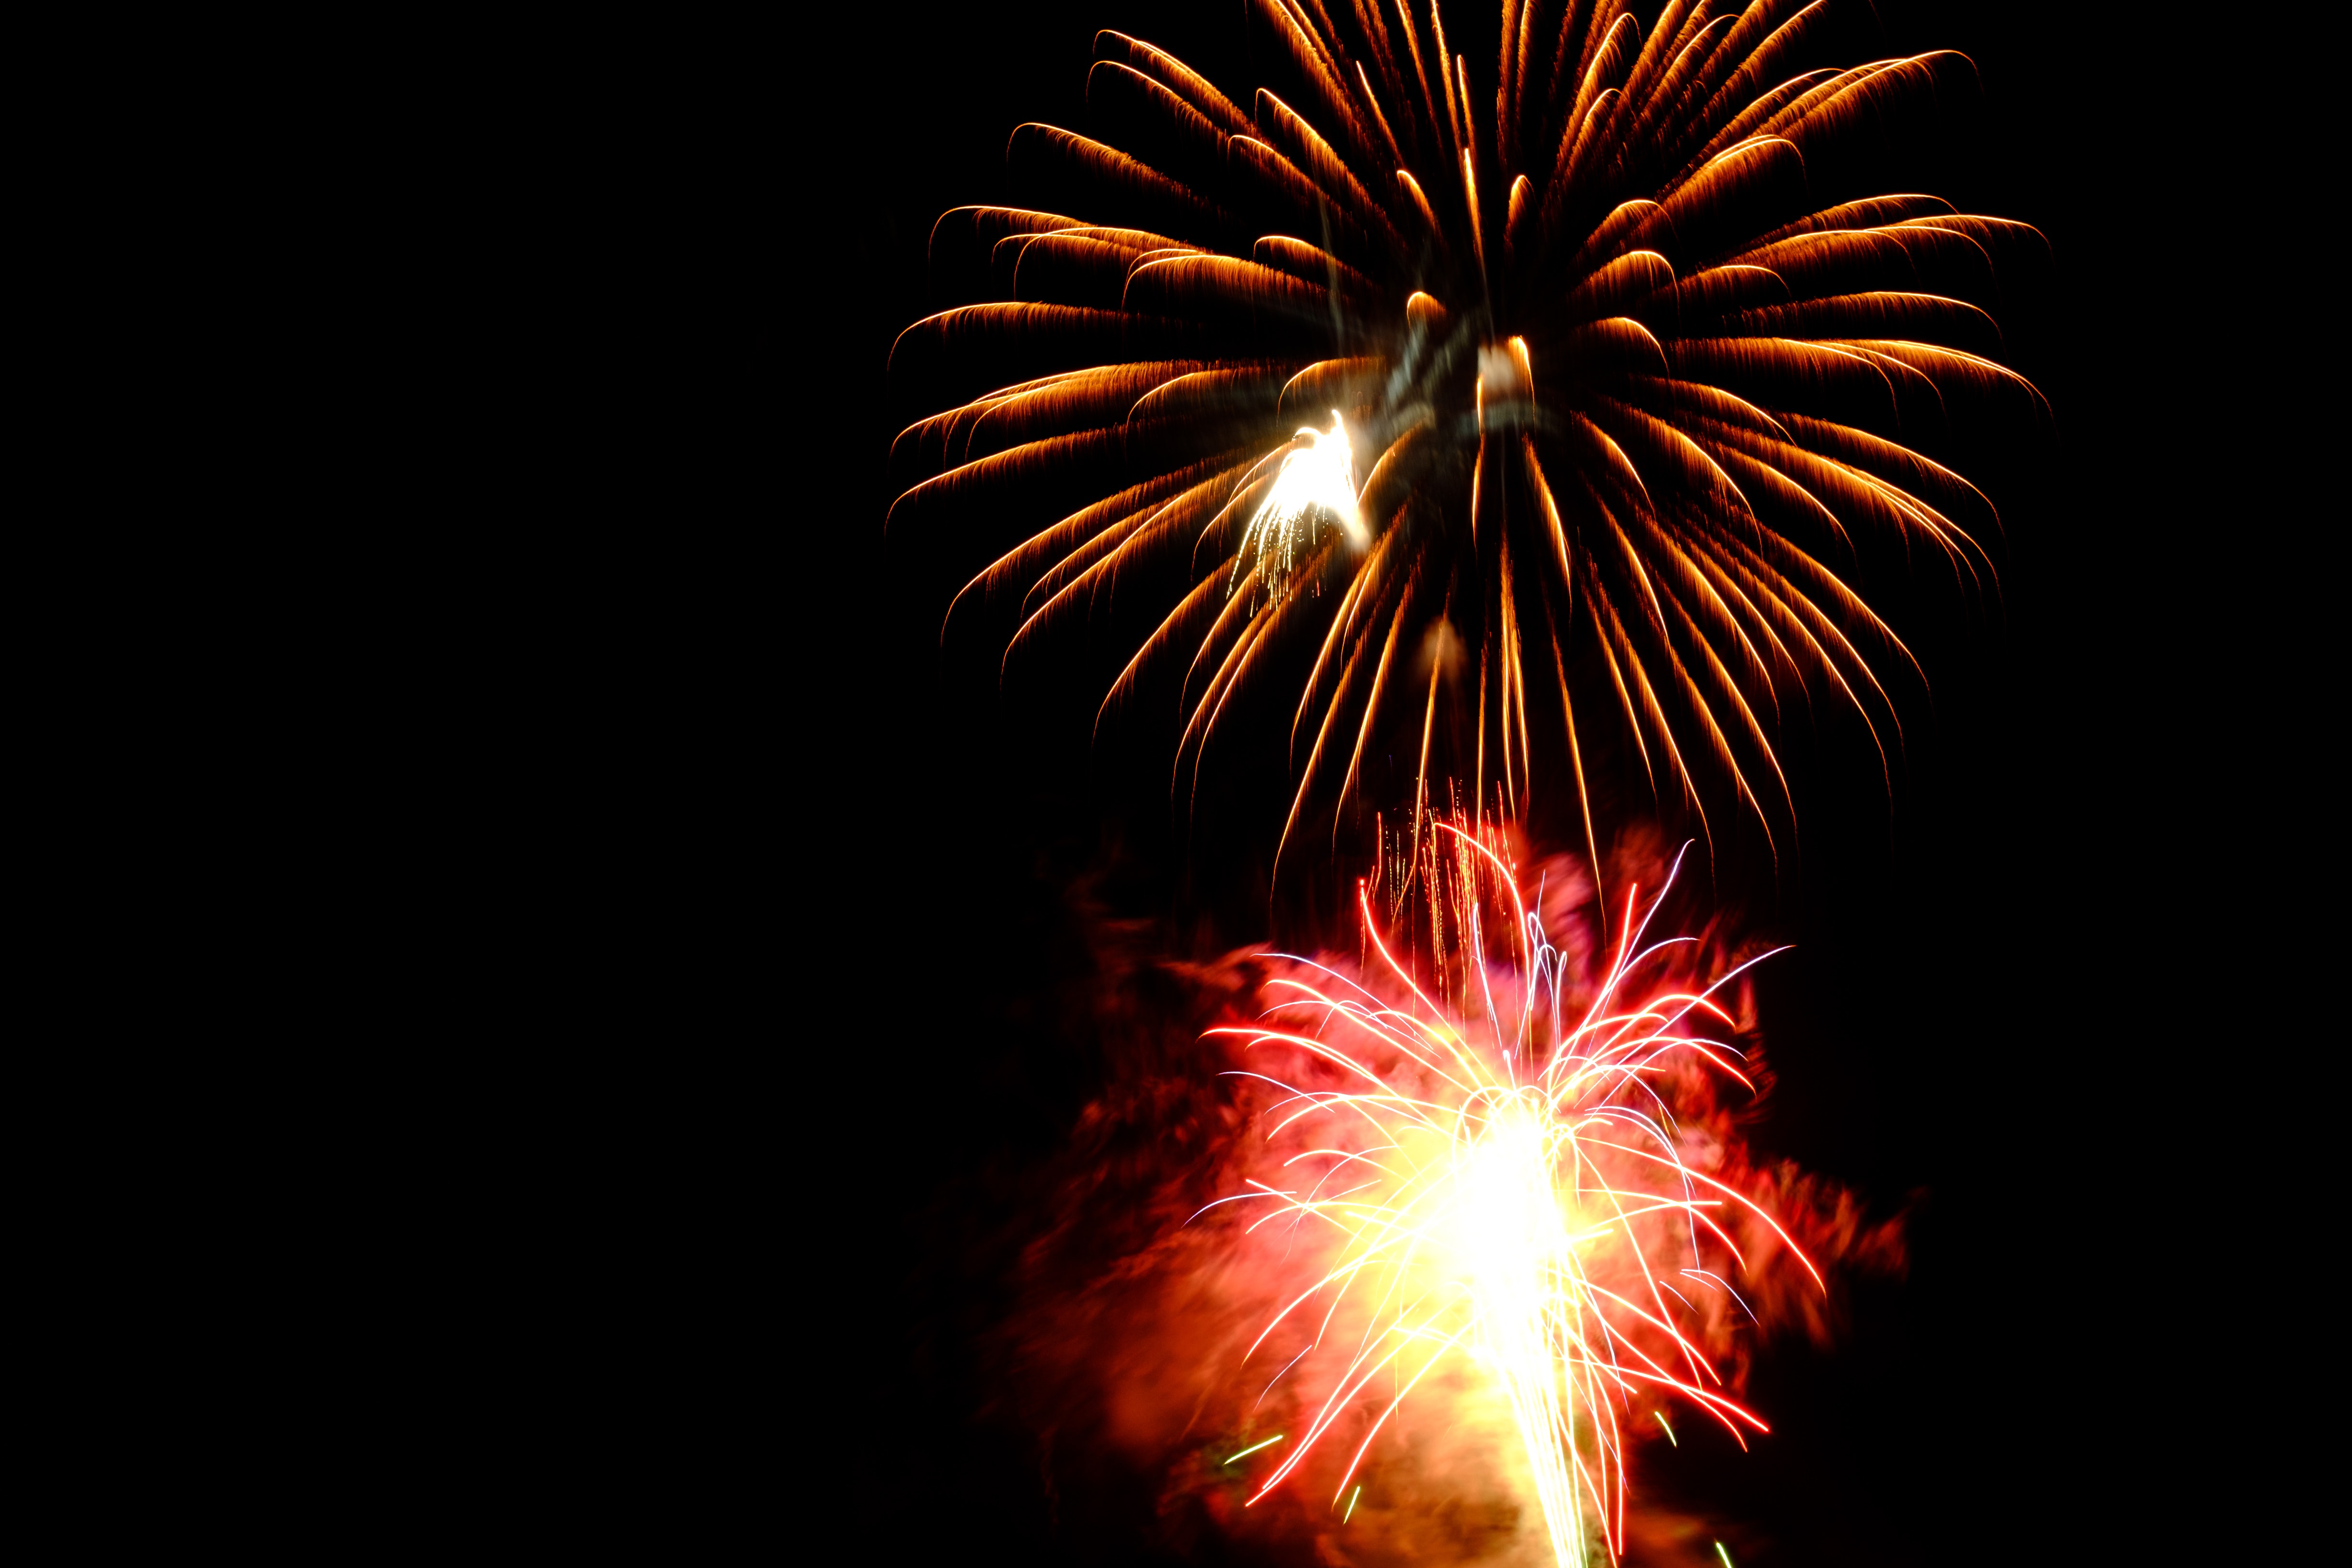
fireworks, new years day, diwali, midnight, festival, holiday, event, night, darkness, new year's eve, sky, fete, recreation, new year, space, ceremony